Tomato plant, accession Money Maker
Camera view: bottom (45 deg); turntable rotation: 210 degrees
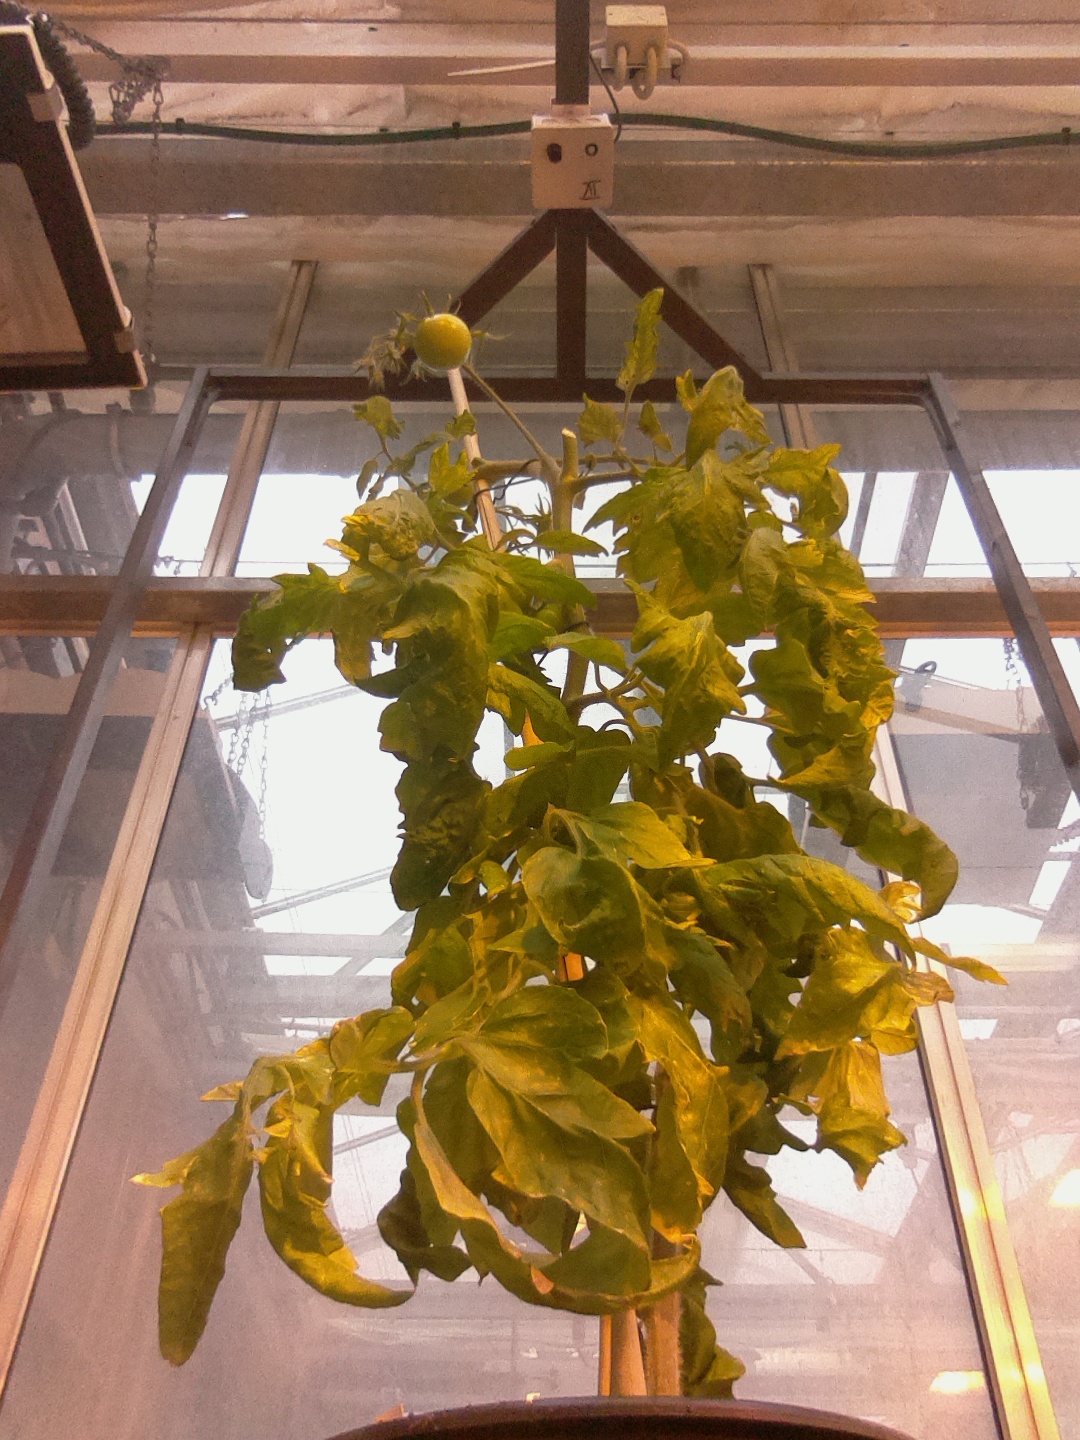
BBCH growth stage 79: 90% -100% of final fruit size